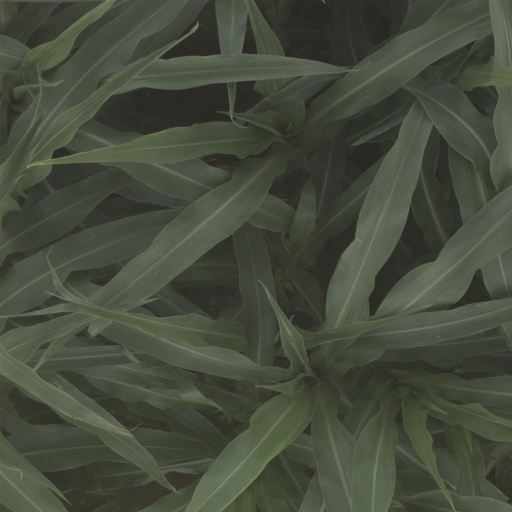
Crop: sorghum